Television licence

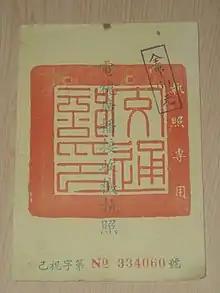
A Taiwanese TV licence

Between 1959 and the 1970s, all radio and TV receivers in Taiwan were required to have a licence with an annual fee of NT$60. This was to prevent influence from mainland China's (the People's Republic of China) channels.